Pallata Tower, Brescia

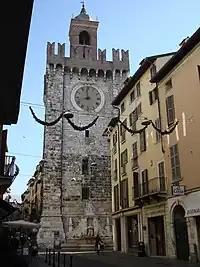

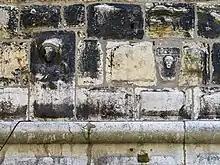
Reliefs of bust of Saint and human face with flower and date MCCLII (A.D. 1253) on the northern facade of the tower.

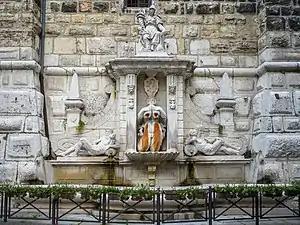
Monumental fountain at the western bottom of the tower.

The Pallata Tower, known simply as the Pallata or Torre della Pallata, is a 13th-century tower located on Corso Giuseppe Garibaldi in the center of Brescia, region of Lombardy, Italy.